Trois Glorieuses (1963)

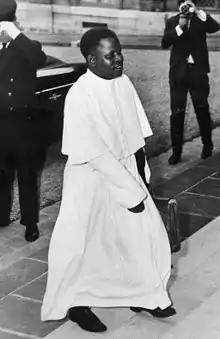
Fulbert Youlou 1963

The Trois Glorieuses was an uprising in Congo-Brazzaville which occurred from August 13 to 15, 1963. The uprising ended the rule of the first Congolese President, Fulbert Youlou, as the opposition trade union movement and Congolese Youth Union struck an alliance with the army.